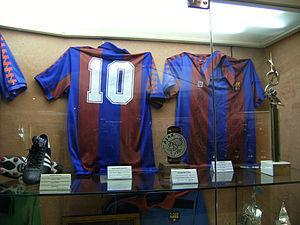
Maillot de Diego Armando Maradona au Musée du FC Barcelone
L'histoire du FC Barcelone, communément appelé le Barça, débute à la fin du XIXᵉ siècle, lorsqu'un groupe d'étrangers établis à Barcelone, mené par le Suisse Hans Gamper, ancien joueur du FC Bâle, et composé en majorité d'Anglais, de Suisses et d'Allemands, cherche à s'inscrire dans les clubs sportifs de la ville pour jouer au football, un sport encore peu pratiqué. Ils décident finalement le 29 novembre 1899 de fonder leur propre club : le FC Barcelone.
La section football du FC Barcelone est un club de football espagnol fondé en 1899, basé à Barcelone et qui évolue dans le championnat d'Espagne de football.
Diego Armando Maradona, né le 30 octobre 1960 à Lanús, est un footballeur international argentin devenu entraîneur. Il évoluait au poste de milieu offensif sous le maillot numéro 10.
Le maillot du FC Barcelone est composé de barres verticales bleues et grenats depuis la fondation du club en 1899.
Cet article recense les joueurs du FC Barcelone ayant au moins fait une apparition en match officiel avec l'équipe première par ordre chronologique et alphabétique. Un total de 958 joueurs ont joué au moins un match officiel avec le Barça entre 1899 et mars 2018.
Le Camp Nou est un stade de football, situé à Barcelone dans le district des Corts, en Espagne. Le FC Barcelone en est le club résident depuis son inauguration. Avec une capacité de 99 354 places, le Camp Nou est le plus grand stade d'Europe et le douzième plus grand stade du monde. Cet édifice est classé Stade UEFA catégorie 4, ce qui lui permet de recevoir de nombreux matchs internationaux et notamment plusieurs finales de Ligue des champions, la dernière étant la finale de l'édition 1999.